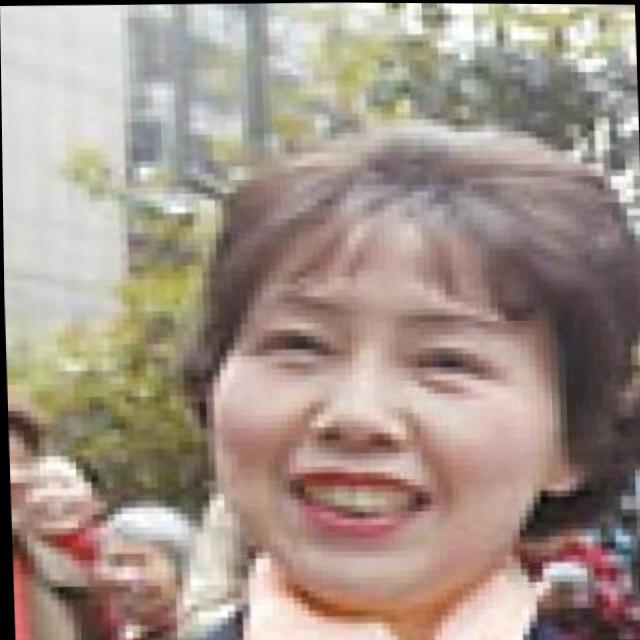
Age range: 45-64